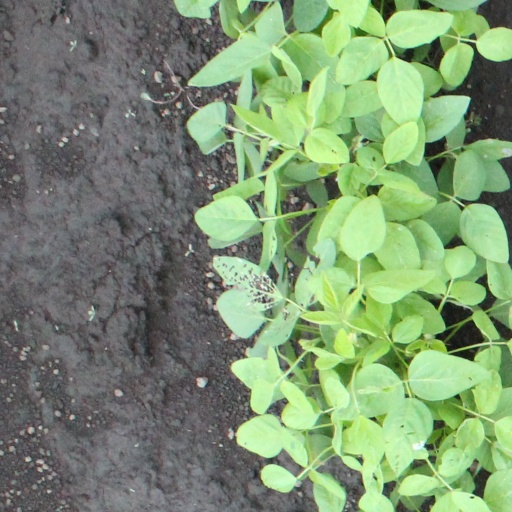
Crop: soybean